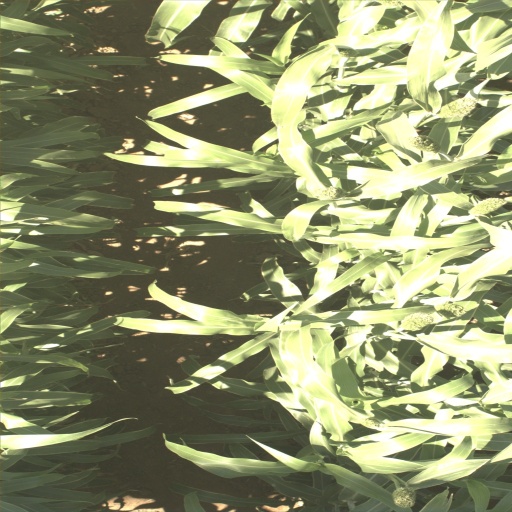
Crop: sorghum